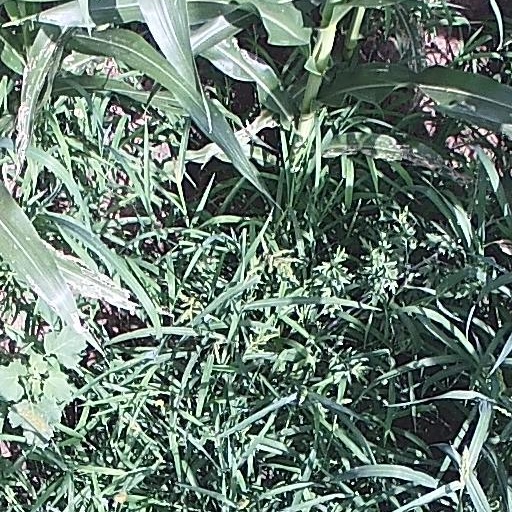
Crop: maize; corn